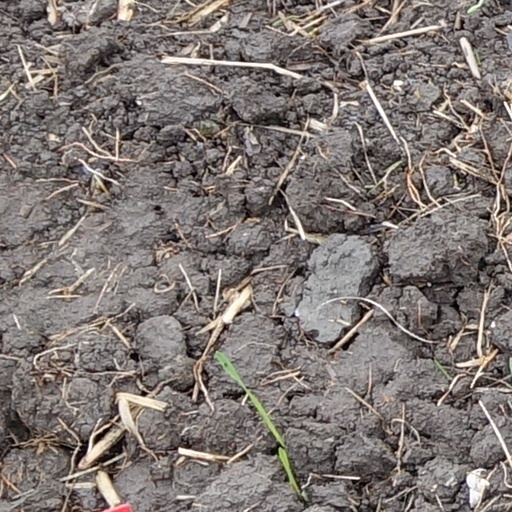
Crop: wheat